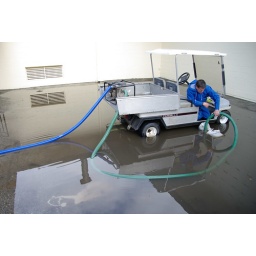
Heavy winter rains contribute to standing water and flooding problems outside FloMo at Menlo School. Photo by Pete Zivkov.